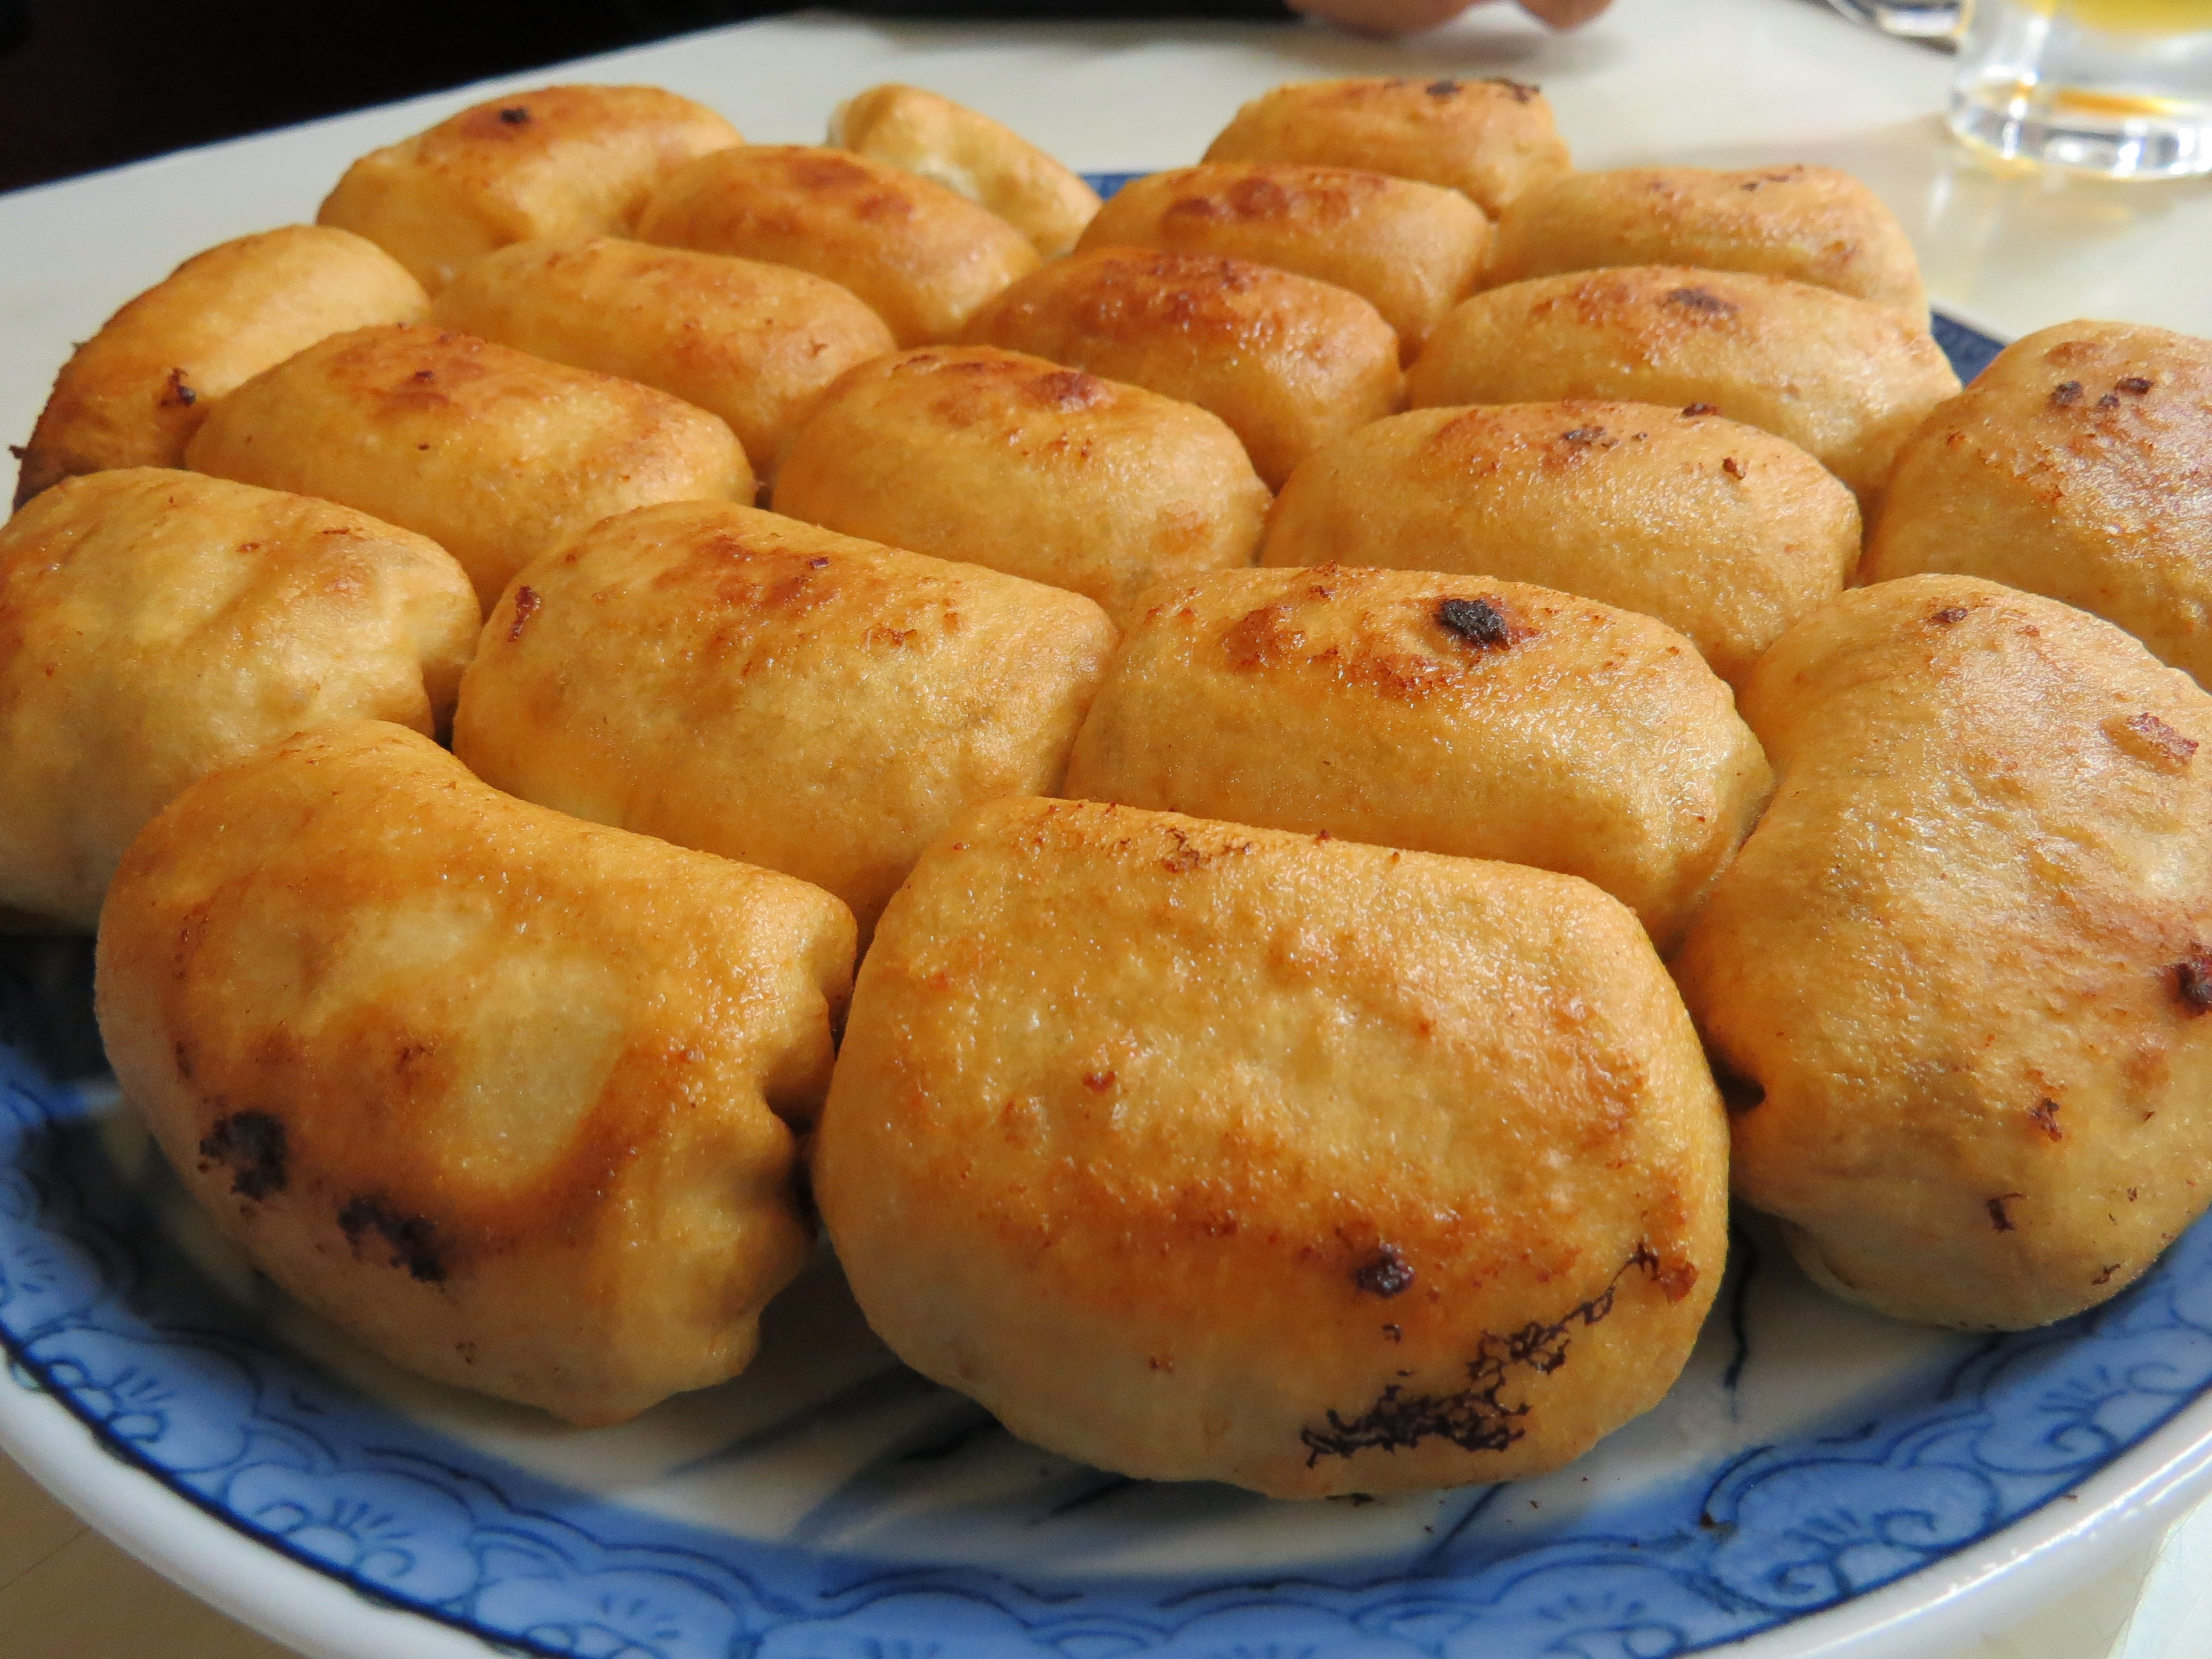
white, dish, meal, food, plate, fresh, dessert, cuisine, delicious, bread, tray, asian food, nutrition, dinner, tasty, foods, entree, rolls, platter, baked goods, izakaya, snack food, gyoza, syrniki